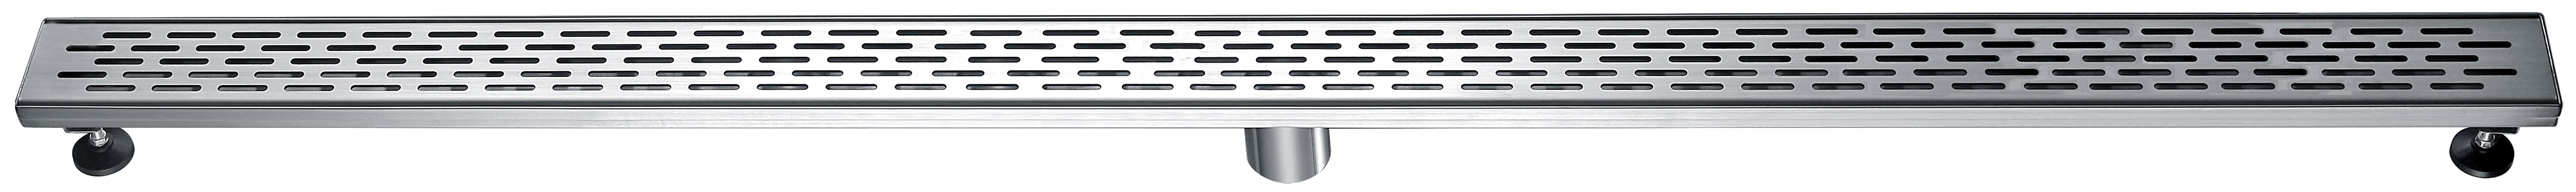
ALFI brand ABLD59C-BSS 59" Brushed Stainless Steel Linear Shower Drain with Groove Holes
Finish: Brushed Stainless Steel Material: Stainless Steel Installation Type: Floor Mount Shape: Rectangle Dimensions: 59 x 3 x 3.15 Warranty: 1 Year Country of Origin: China Drain Style: Slotted Flow Rate GPM: 7 Intallation Instructions Huge 59" shower drain allows you to create a one directional slope for extra large showers, bathroom floors or even outdoor use. The stainless steel material is highly resistant to temperature variations and household cleaners and soaps. This unique style of shower drain provides you with the comfort of not standing directly over the drain while you shower, making your shower experience feel more hygienic and leaving your shower cleaner and dryer. ALFI brand shower drains offer a unique drain substitute for anyone looking to easily enhance the functionality and aesthetics of their shower decor. Our drains replace conventional strainers of most conventional flanged floor drains, and accommodate any tile, stone or flooring material. The drains are available in various sizes and designs, and are crafted from the highest quality stainless steel, making them durable and long lasting. Features: Includes a removable basket strainer inside the drain which catches hair and other debris from entering your drain, allowing you to pop off the cover lift from the basket strainer and clean it out once in a while. 2" slip in drain diameter. This linear drain includes a cover with a groove hole pattern. Shower drain base not included but is required and available as model # ABDB55 in PVC or ABDB55CI in Cast Iron.
Brand: ALFI brand
Category: Hardware > Plumbing > Plumbing Fixture Hardware & Parts > Drain Components > Drain Liners